Chennai Central – Bodinayakanur AC Superfast Express

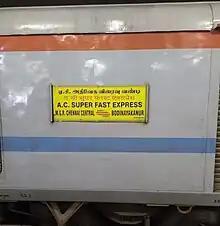
AC super fast Express nameboard

The Chennai Central–Bodinayakanur AC Superfast Express is a AC Superfast express train connecting Chennai and Bodinayakanur which lies in Southern Railway zone of Tamil Nadu State in India. This train has been extended up to Bodinayakanur via Teni after the gauge conversion of this route was completed. From 15, June 2023 it made its first run from Bodinayakanur to Chennai.